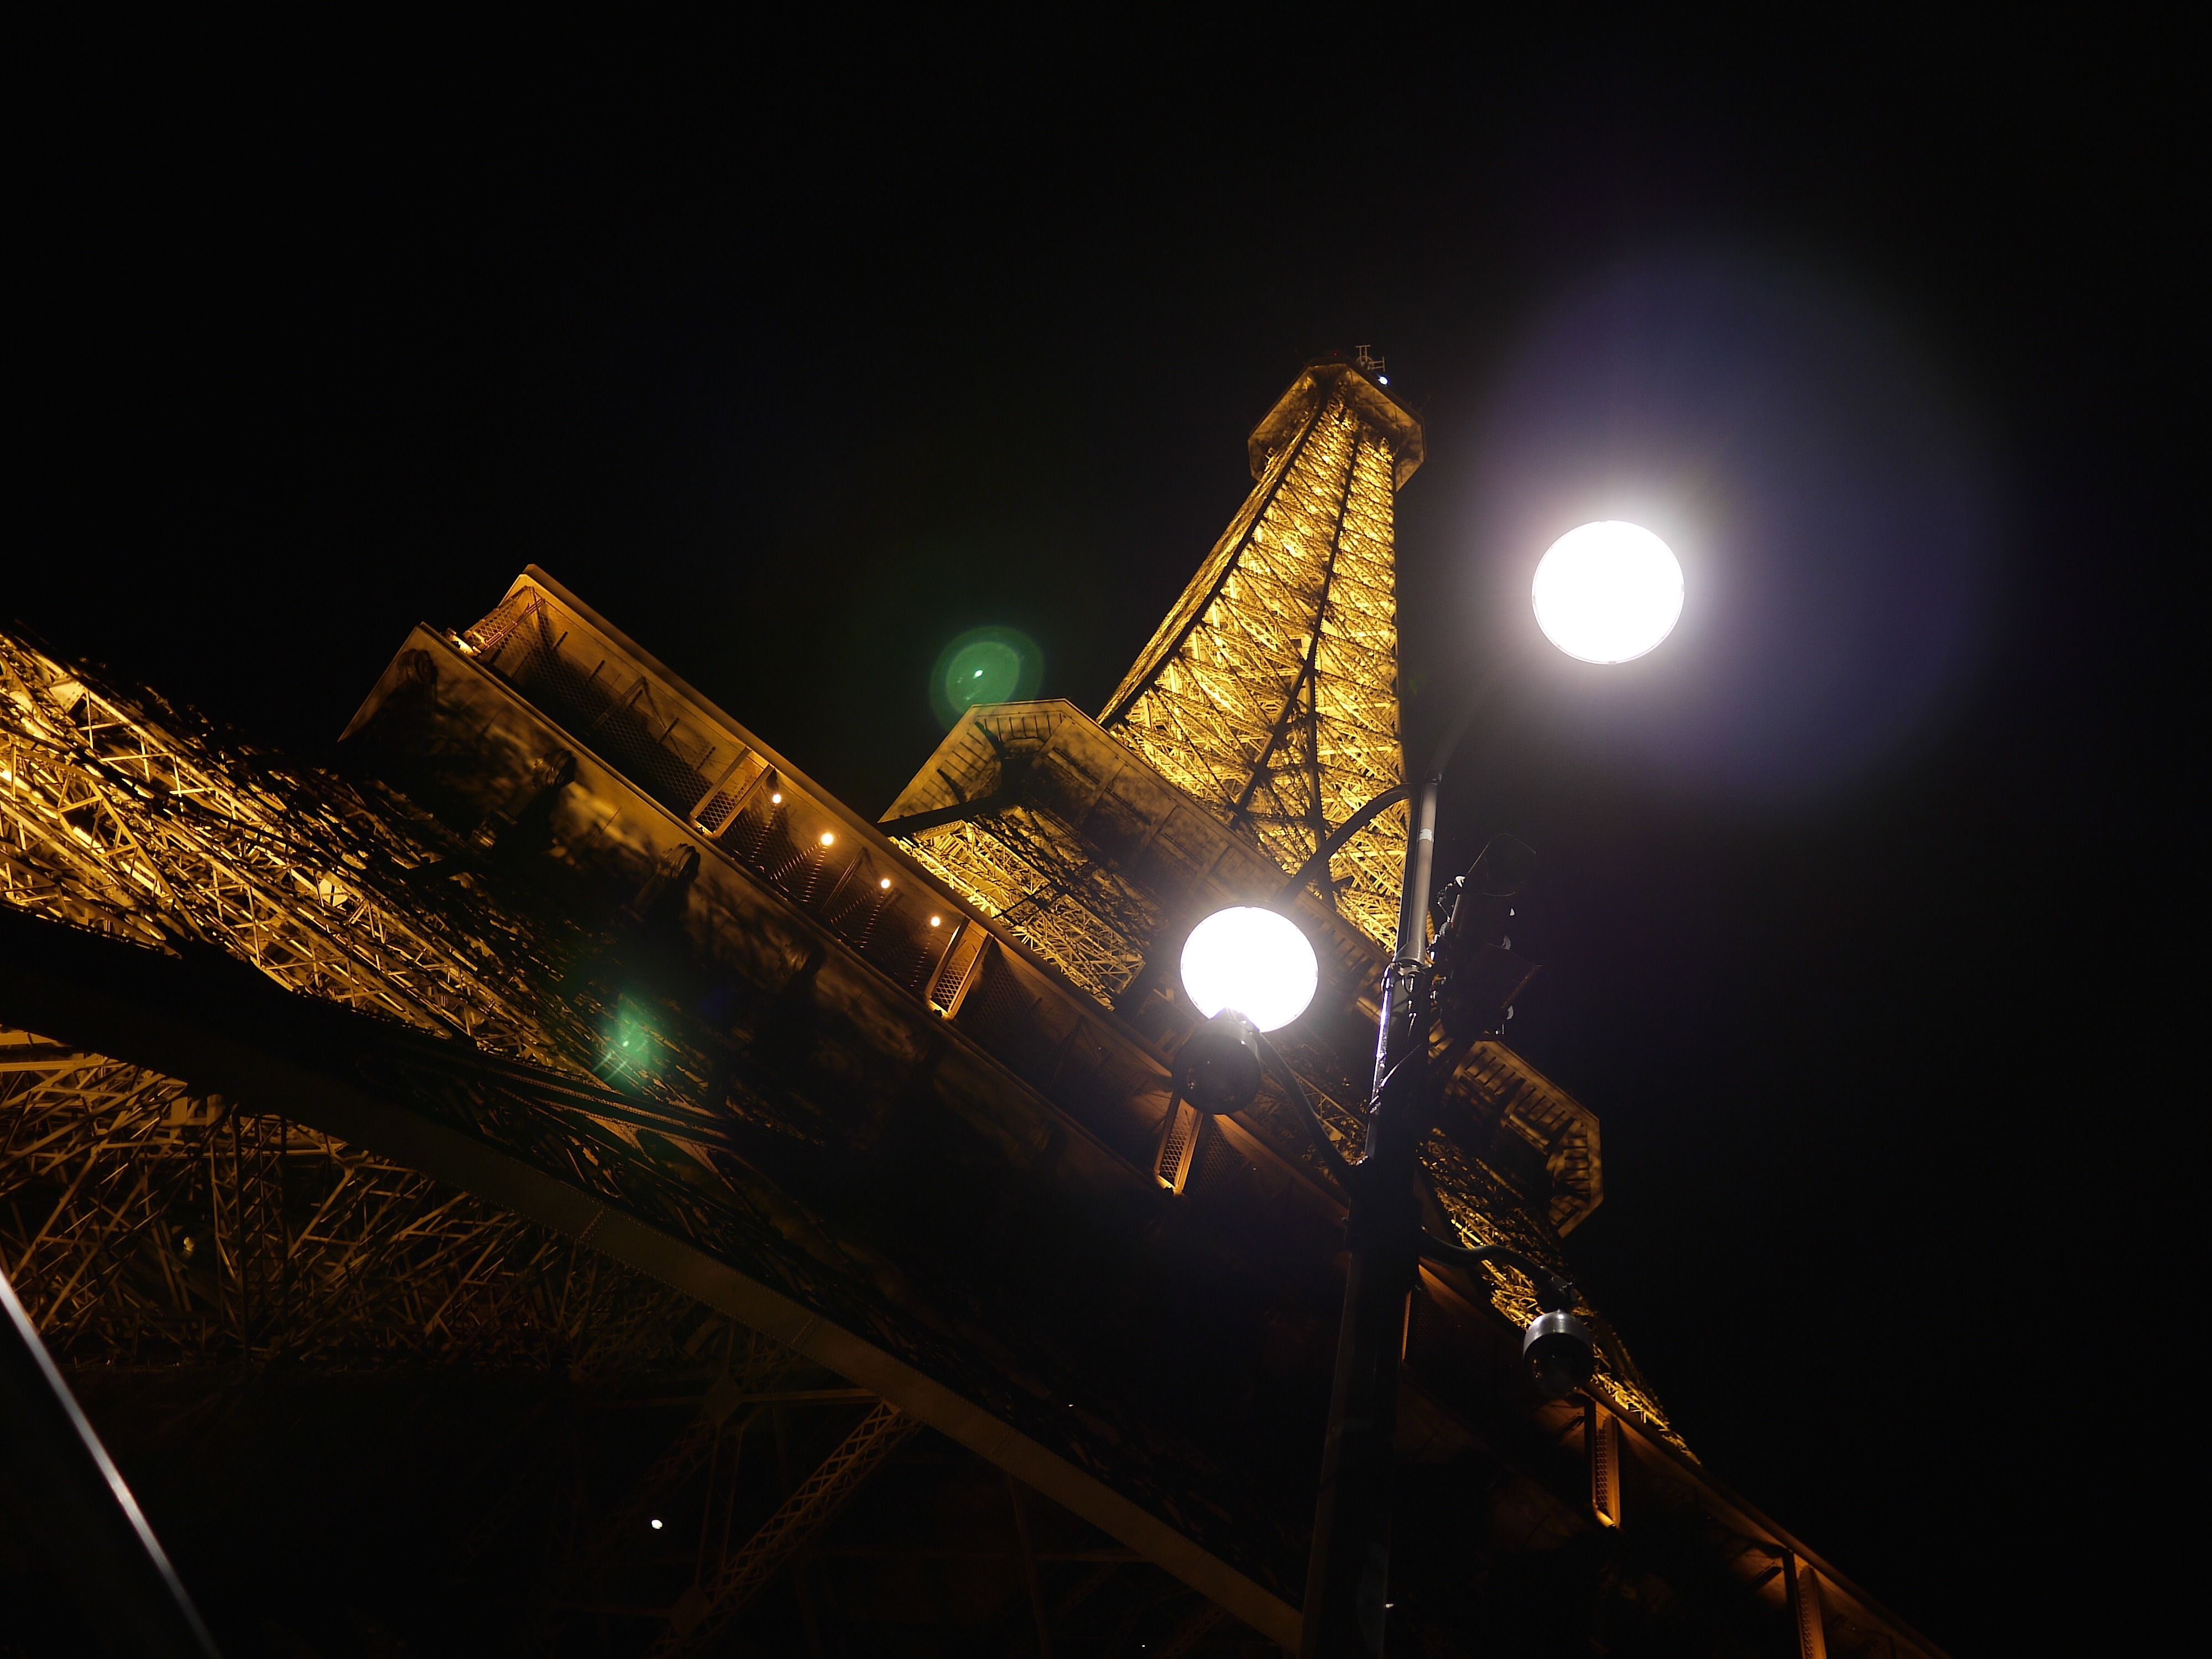
creative, light, night, eiffel tower, paris, monument, evening, construction, reflection, tower, metal, metal work, darkness, street light, lighting, artwork, sculpture, creativity, design, metallic